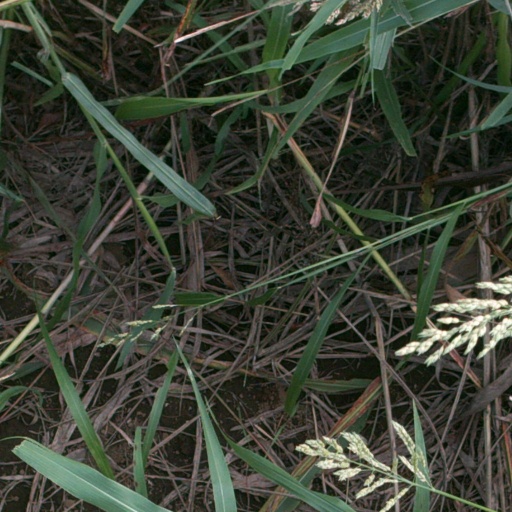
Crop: sorghum